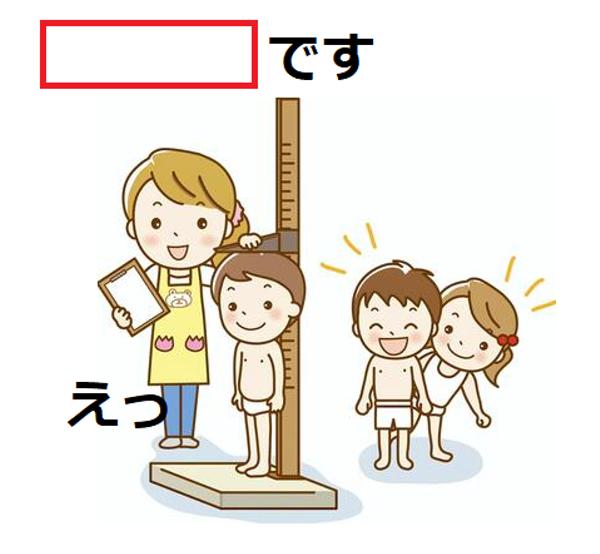
回答: こいつは人じゃない